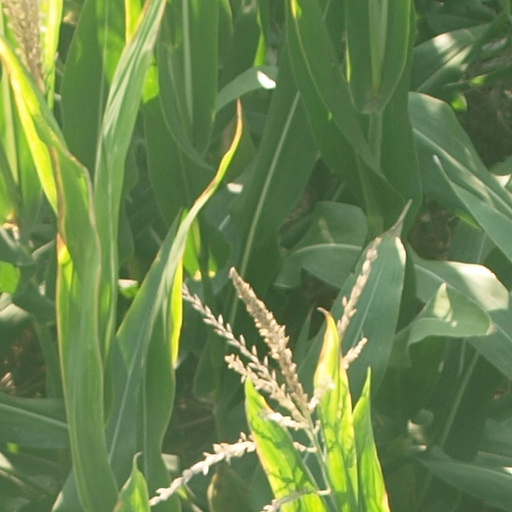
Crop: maize; corn